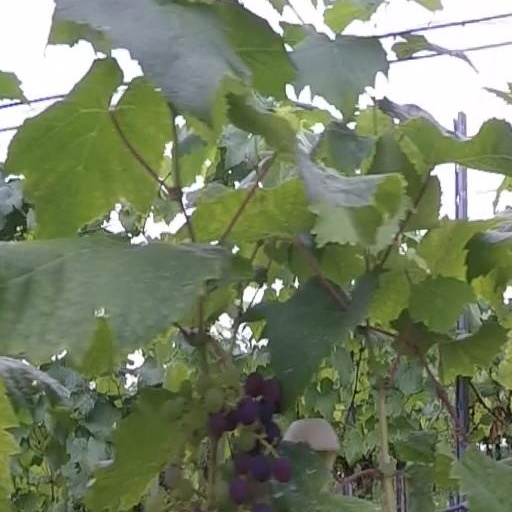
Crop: grape